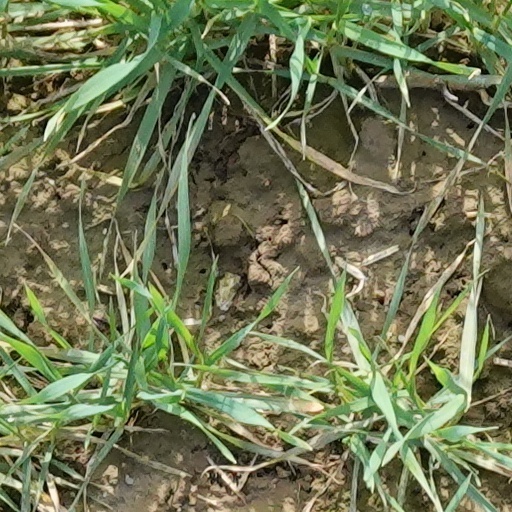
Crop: wheat